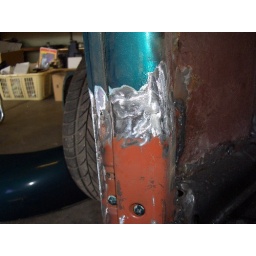
Welding in a heater channel, floor pan, and door pillar